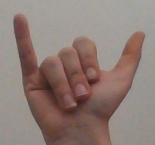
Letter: ya